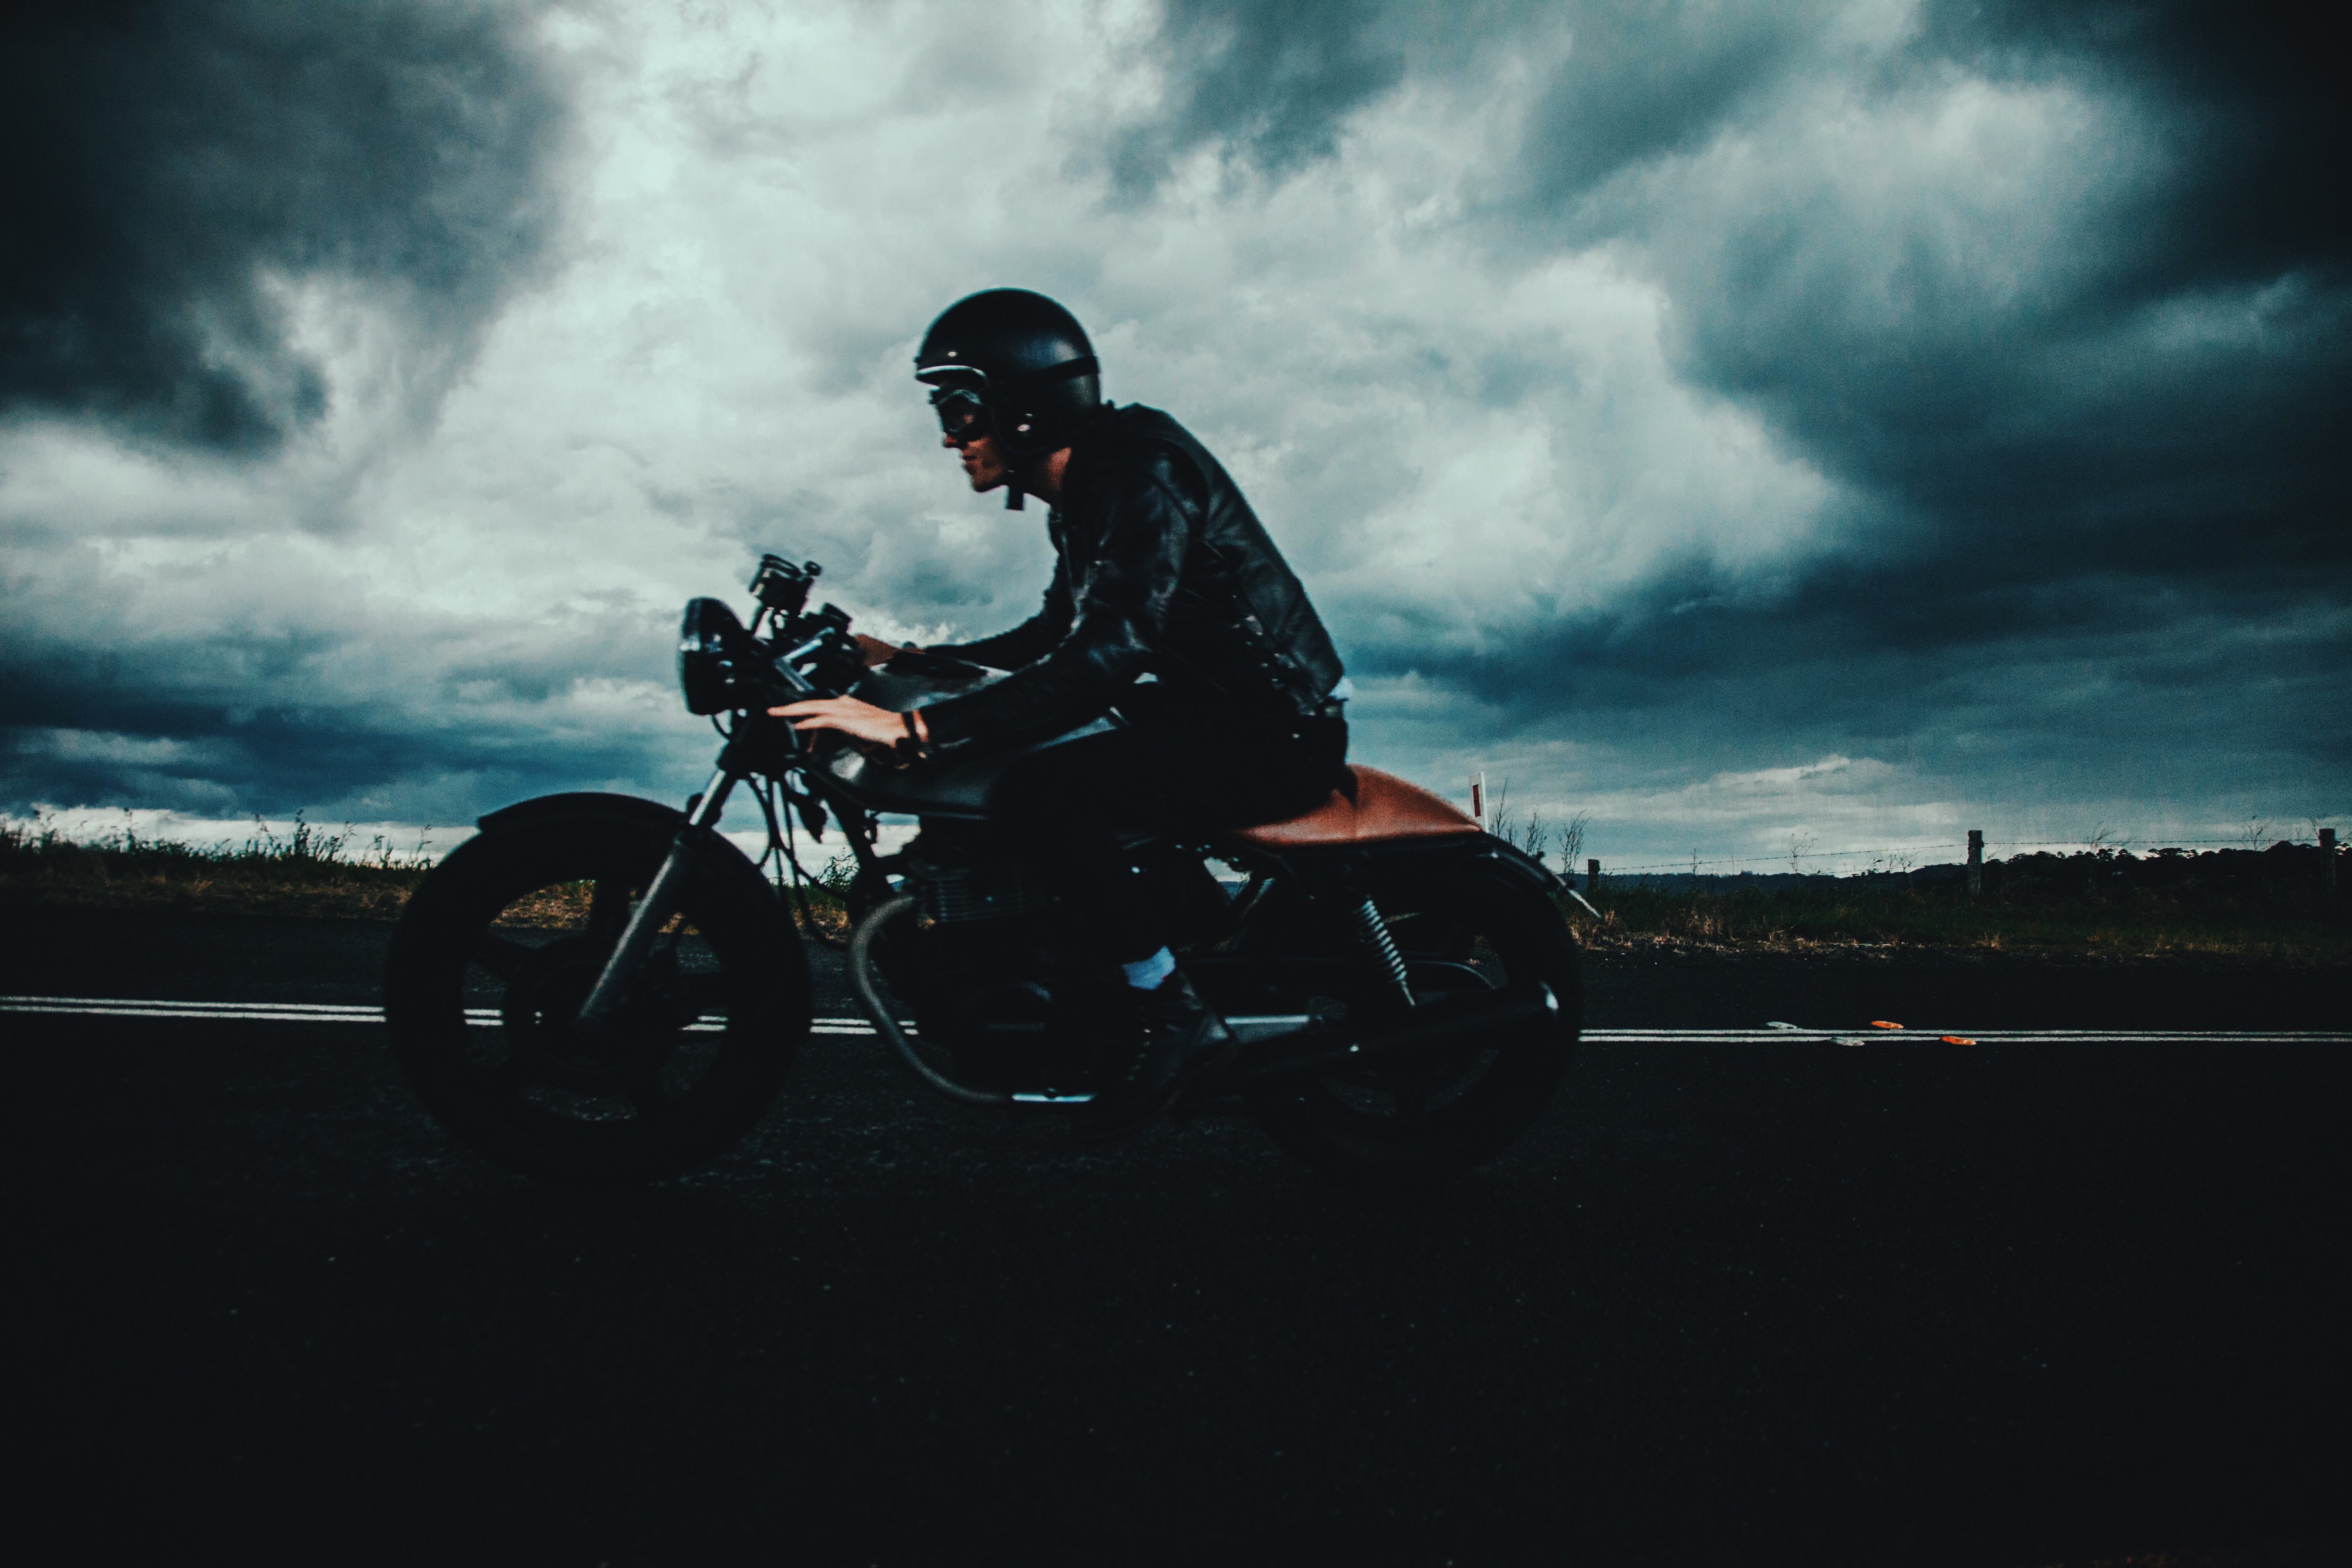
sky, motorcycle, vehicle, cloud, photography, motorcycling